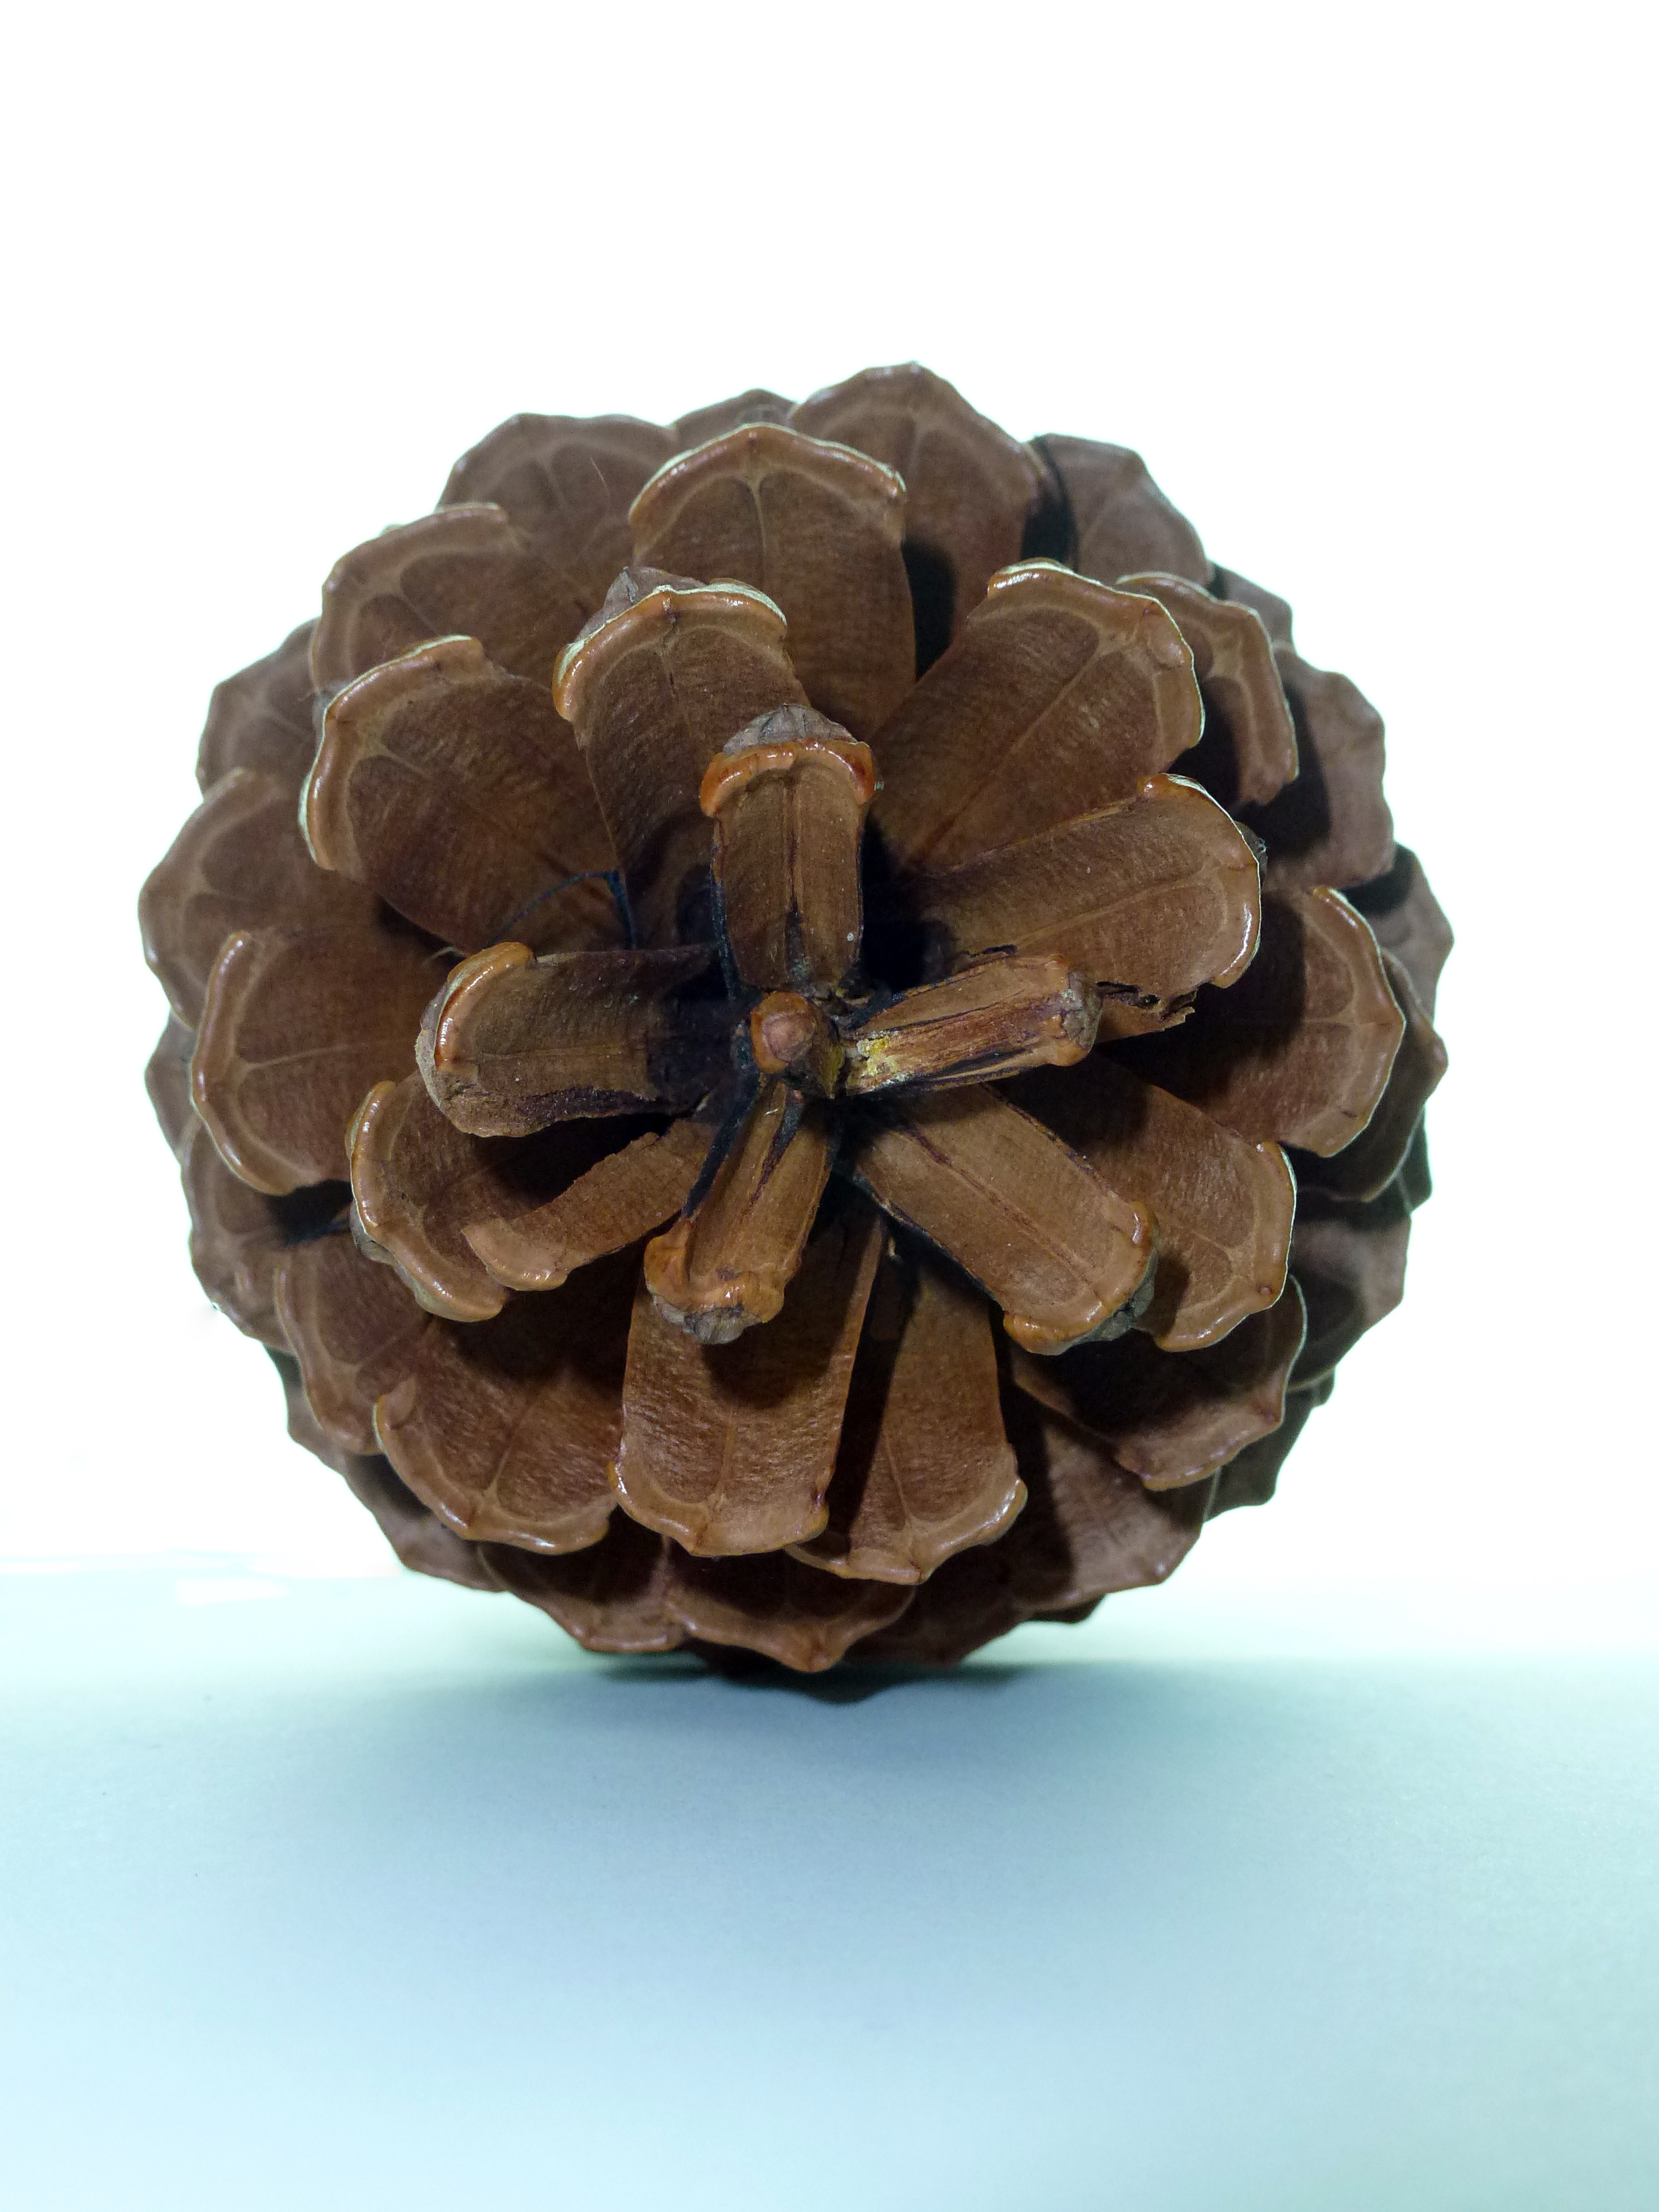
tree, nature, wood, pine, food, produce, tap, pine cones, edible mushroom, woody plant, chocolate truffle, conifer cone